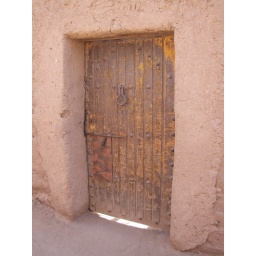
Old door in mud wall